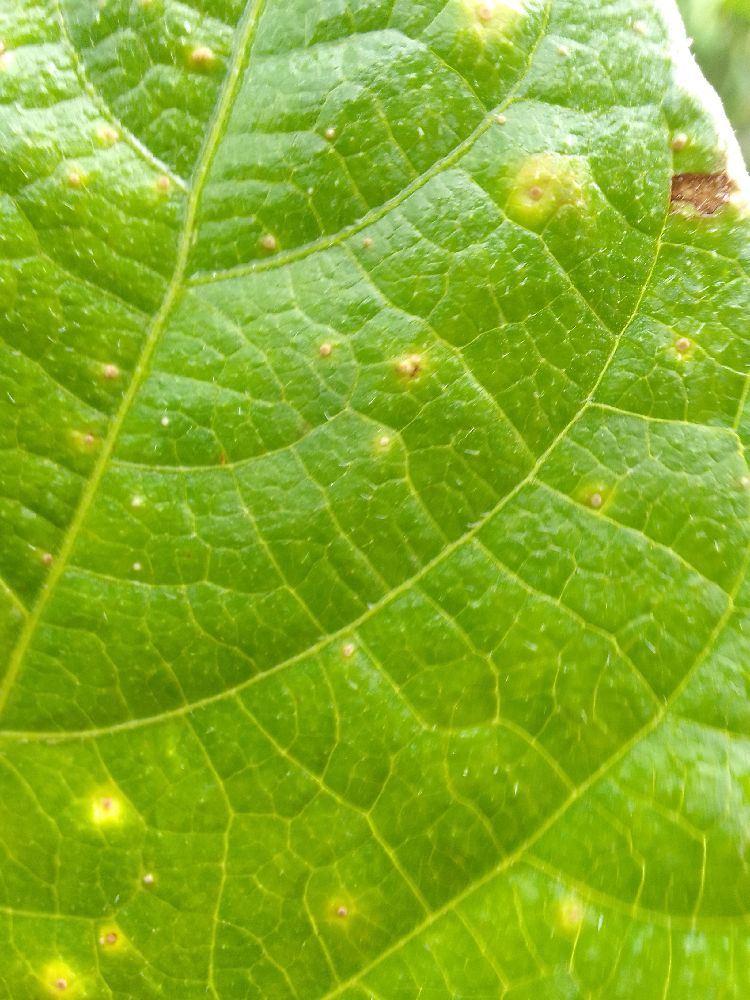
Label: rust